Middle Branch Chillisquaque Creek

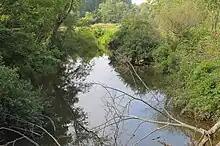
Middle Branch Chillisquaque Creek in July 2015

Middle Branch Chillisquaque Creek begins in a valley in western Madison Township, Columbia County. It flows southwest through the valley into Anthony Township, Montour County, where it flows southwest for a few miles before leaving the valley and crossing Pennsylvania Route 44. The creek then turns south and flows through Lake Chillisquaque. South of the lake, the creek flows through a flat area for some distance. It then exits Anthony Township and enters Derry Township, Montour County. In Derry Township, the creek almost immediately meets East Branch Chillisquaque Creek to form Chillisquaque Creek.